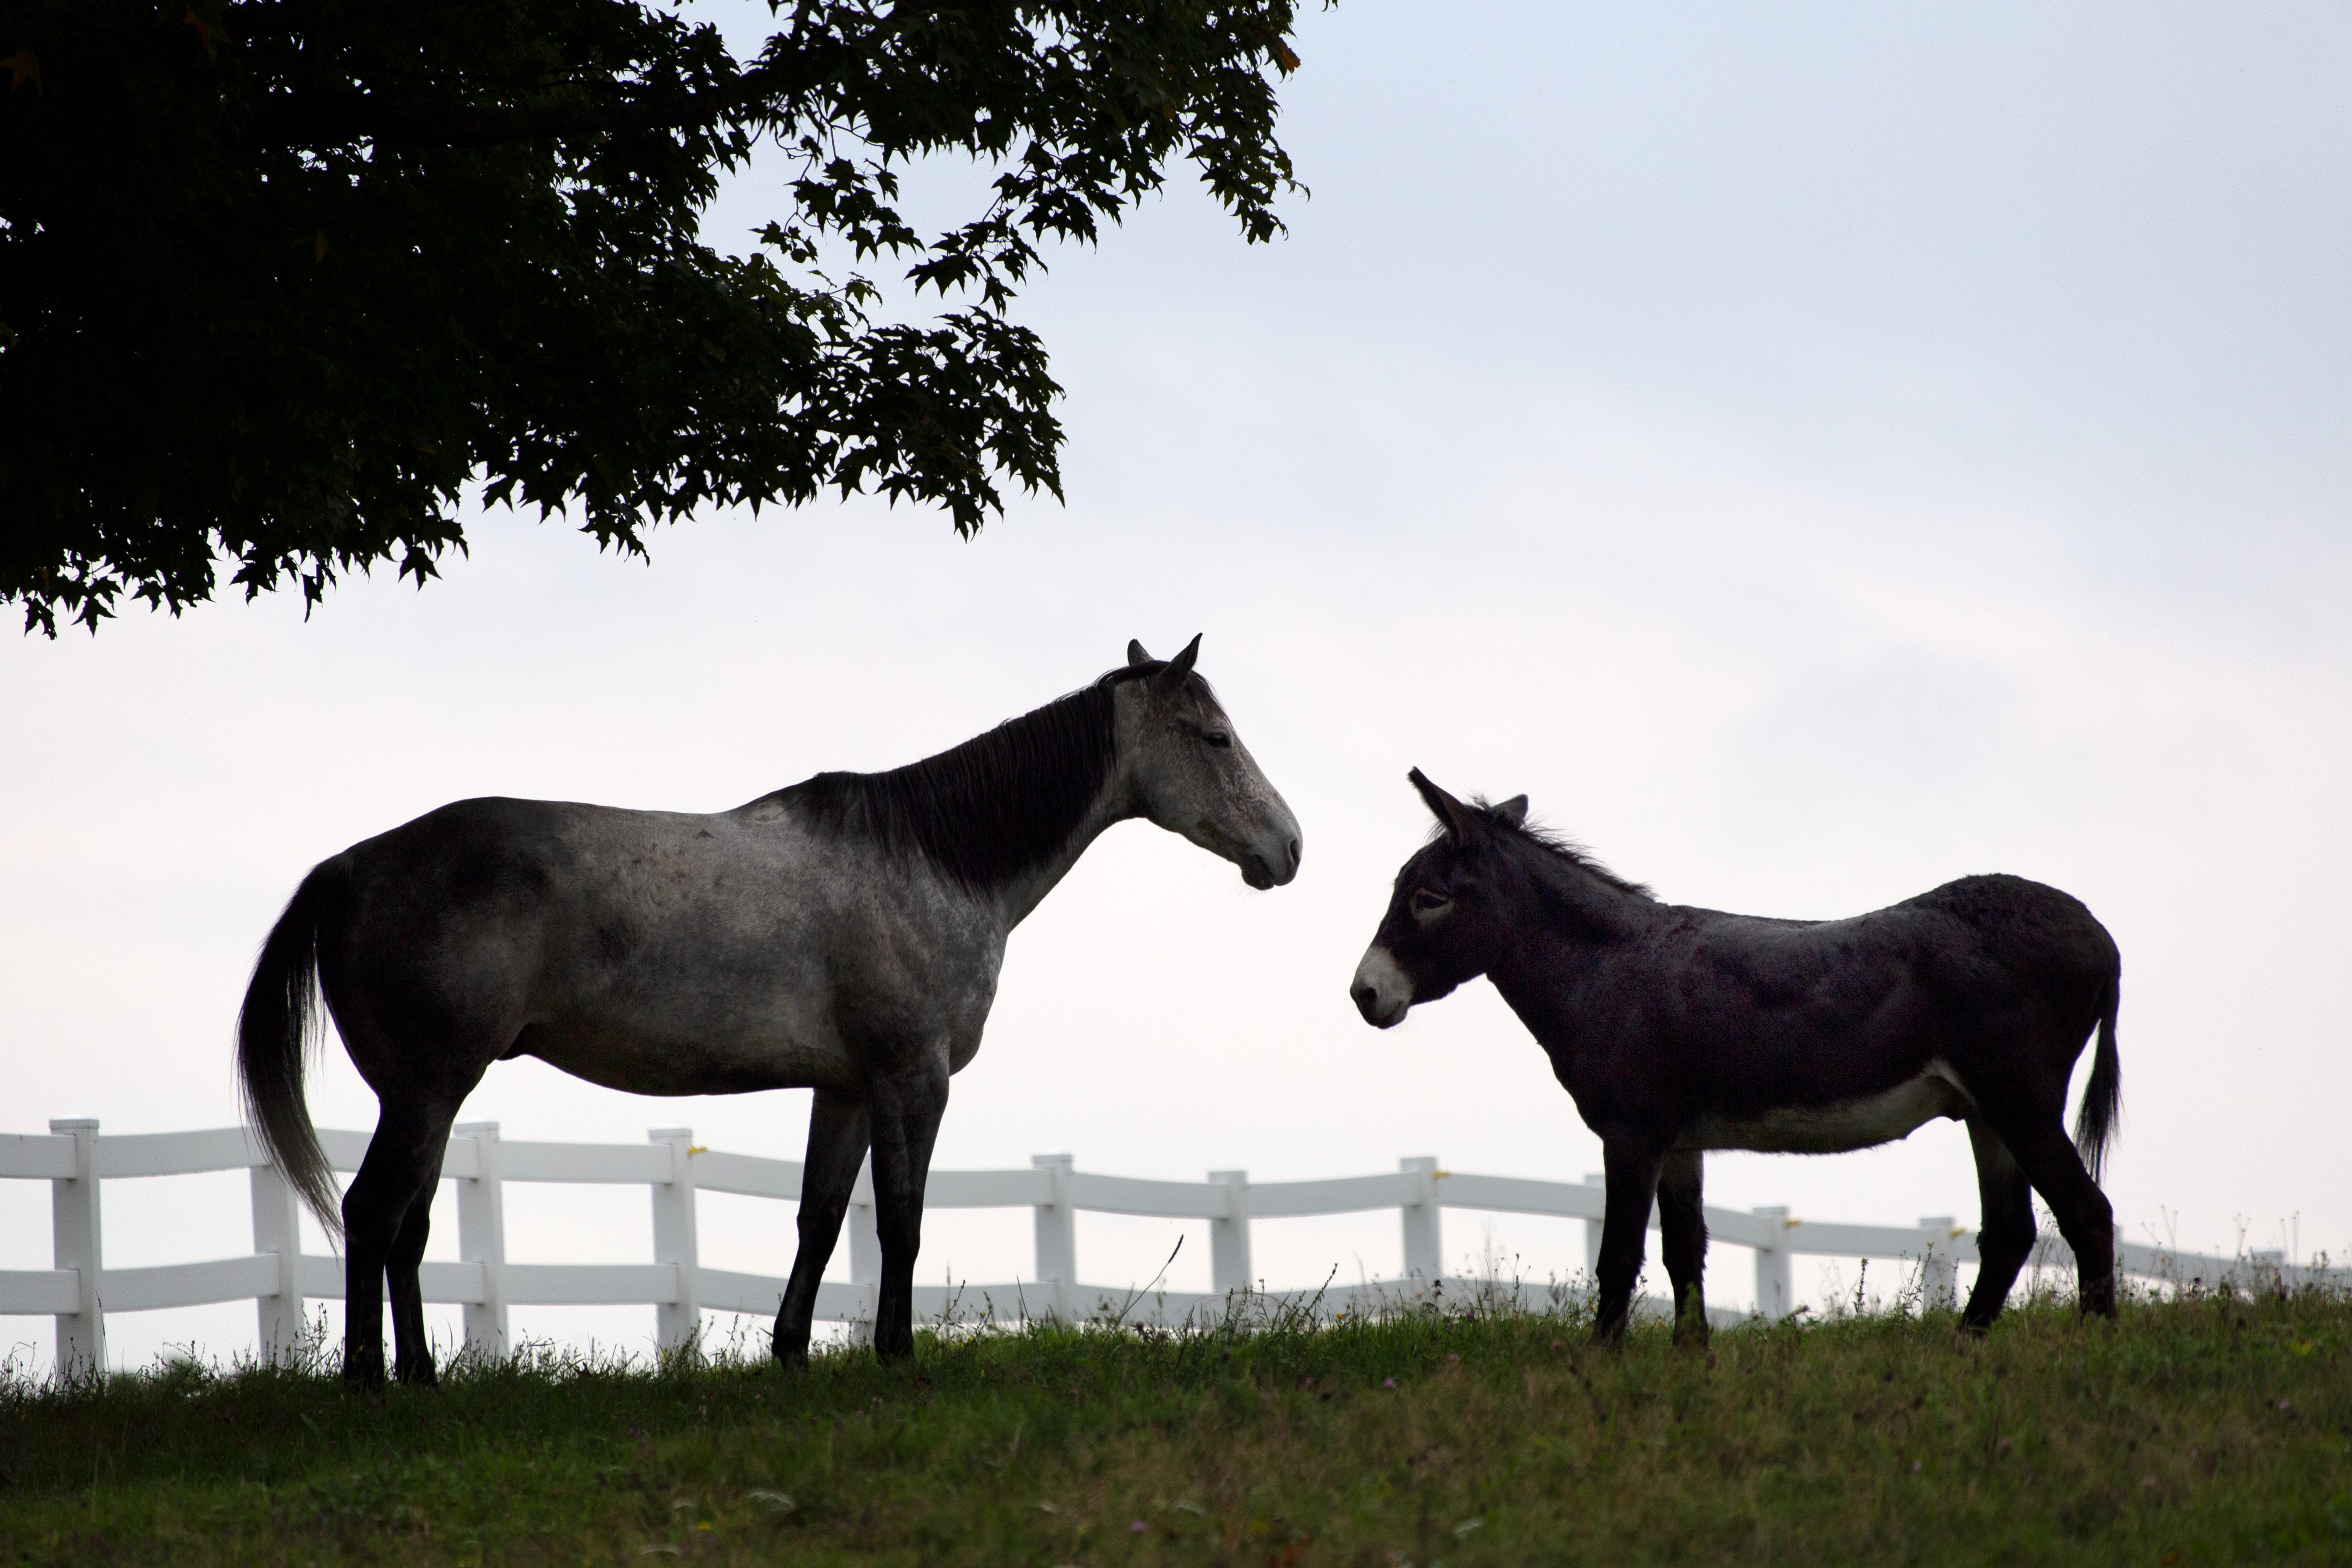
horse, sky, vertebrate, working animal, tree, mammal, fence, natural landscape, grass, grassland, terrestrial animal, landscape, meadow, mane, pack animal, snout, plant, field, livestock, grazing, prairie, pasture, mare, ranch, stallion, liver, steppe, wildlife, mustang horse, farm, monochrome photography, horse supplies, sorrel